Symphony (video game)

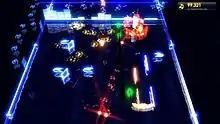
In "Symphony", players maneuver their ship (orange, bottom right) and shoot down attacking enemies (blue and red) as to defend their music at the top of the screen.

Upon first launch of "Symphony", the user is given the opportunity to add existing music on their computer to the songs that ship with the game; by default this includes common locations such as the directory for iTunes and Windows Media Player. Additional folders can be added at a later time, and existing folders rescanned for new songs.